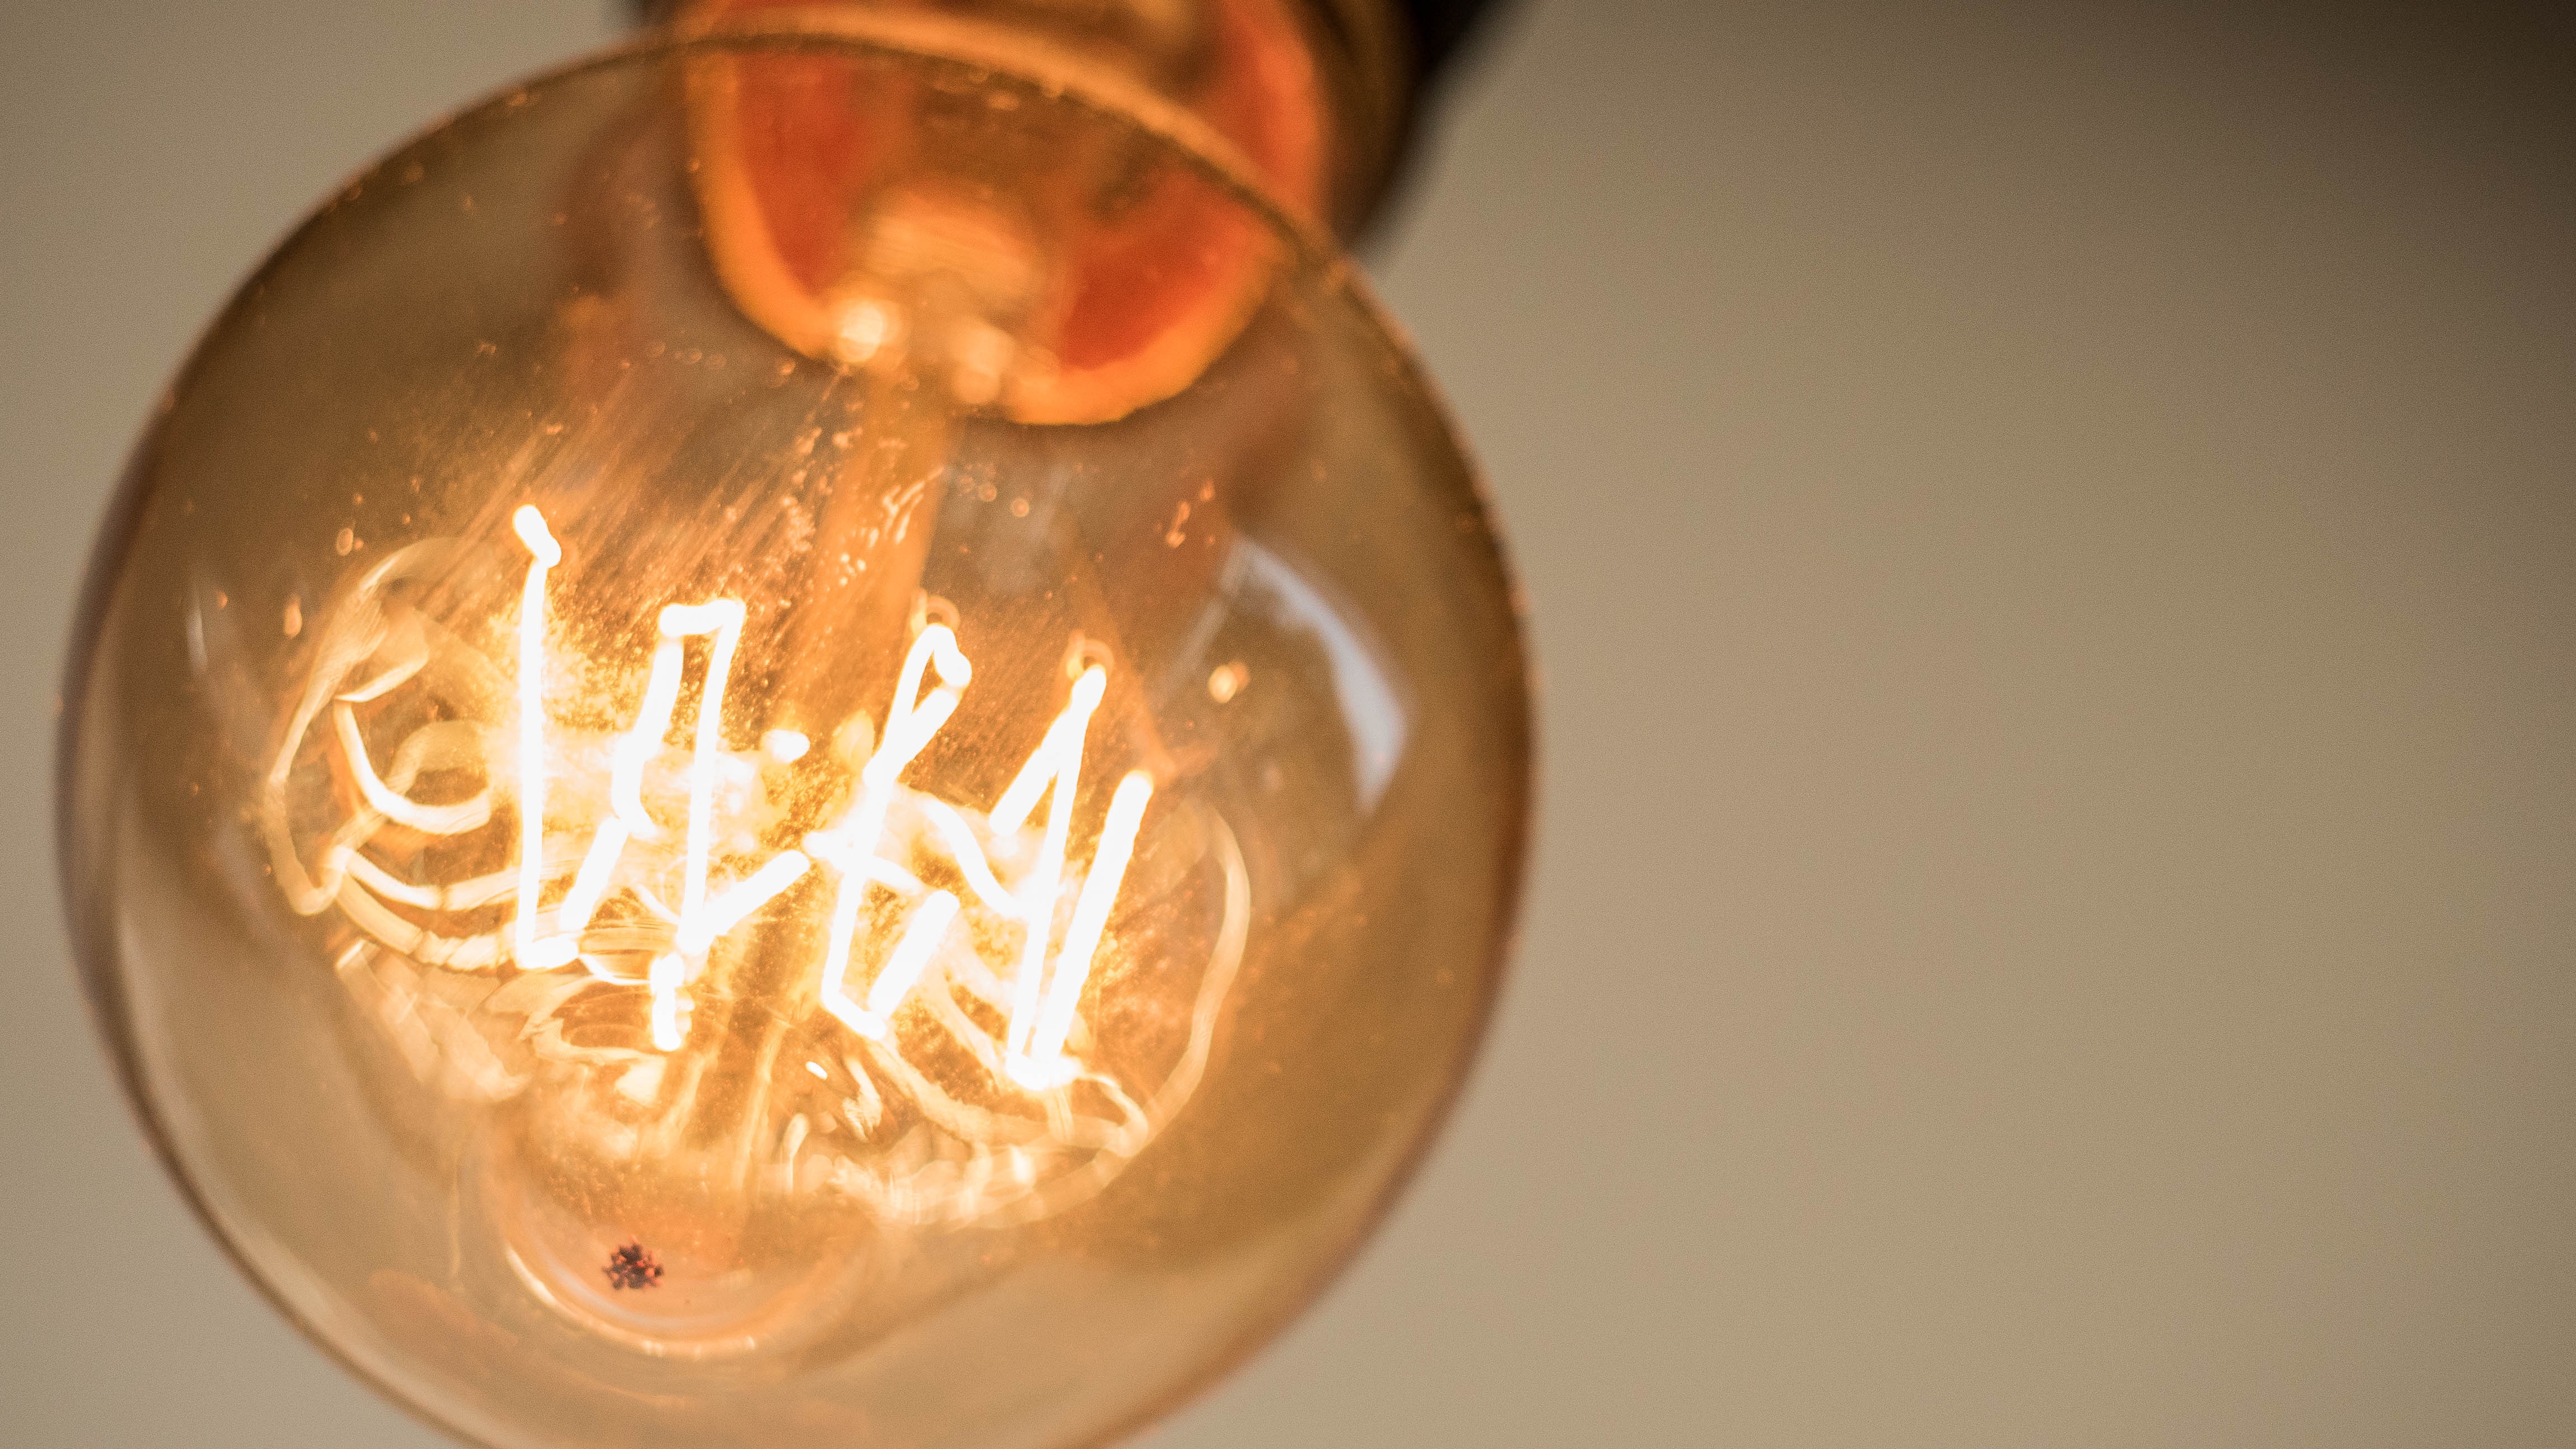
light, glass, produce, drink, candle, lighting, carving, incandescent light bulb, distilled beverage